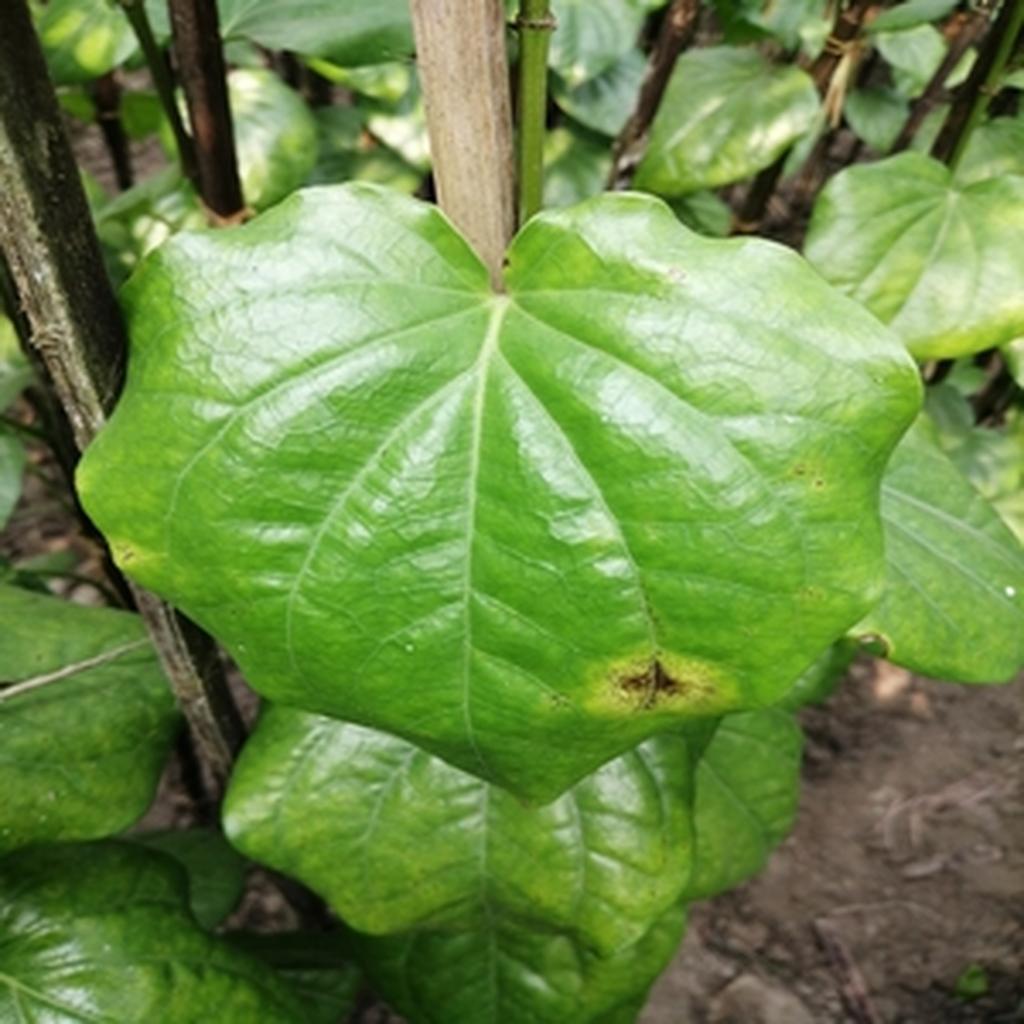
Label: Leaf_Rot